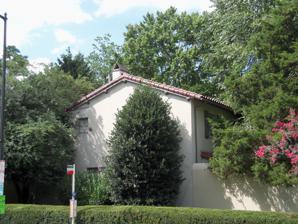
Building: Hillandale
Country: United States of America
Year built: 1925
Historic house in Washington, D.C., United States Not to be confused with Hillandale, Maryland . United States historic place Hillandale-Main Residence and Gatehouse U.S. National Register of Historic Places Gatehouse along Reservoir Road, NW (2011) Location 3905 Mansion Court, NW and 3905 Reservoir Road, NW Washington, D.C. Coordinates 38°54′55″N 77°4′43″W / 38.91528°N 77.07861°W / 38.91528; -77.07861 Built 1922–1925 Architect Josephine Wright Chapman Architectural style Italian Villa NRHP reference No. 94001595 Added to NRHP January 31, 1995 The Hillandale estate comprises a pair of historic structures located in the Burleith neighborhood in Washington, D.C. They have been listed on the National Register of Historic Places since 1995. History The estate was originally the home of heiress Anne Mills Archbold , a daughter of Standard Oil executive John D. Archbold , who was a prominent Washington socialite. She donated much of the land that became Glover-Archbold Park . The buildings are the only known Washington works of Boston architect Josephine Wright Chapman . They were built from 1922 to 1925 in the Italian Villa style. The 42.1-acre (17.0 ha) site included the gatehouse and wall that was along Reservoir Road, NW with the main residence near the top of a hill. The building exteriors feature stucco facades, terra cotta tile roofs, balconies and loggias . The interior of the main residence includes a frescoed vestibule and music room with a vaulted ceiling. In the late 1970s and the early 1980s the estate was subdivided and 28 single family residences and 238 townhouses were built in a gated community. The main residence was converted into two single-family dwellings References